Adam Thielen

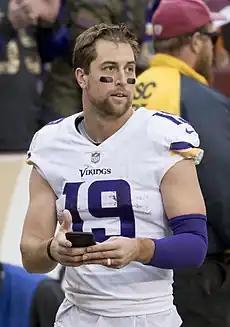
Thielen with the Minnesota Vikings in 2017

Adam John Thielen (born August 22, 1990) is an American professional football wide receiver for the Carolina Panthers of the National Football League (NFL). He played college football for the Minnesota State Mavericks and signed with the Minnesota Vikings as an undrafted free agent in 2013, playing for them for ten seasons. Thielen holds several NFL records, including eight straight games over 100+ yards receiving, and 74 receptions in the first half of a season.